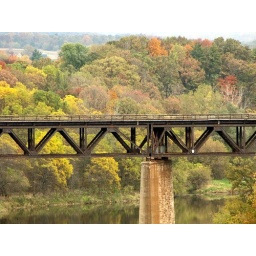
CN train bridge over the Grand River